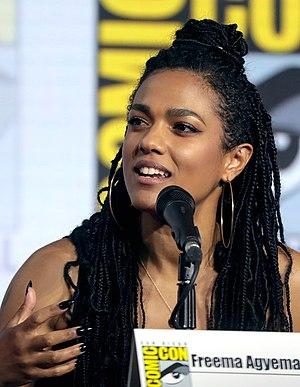
The Carrie Diaries est une série télévisée américaine en 26 épisodes de 42-45 minutes, développée par Amy B. Harris et diffusée entre le 14 janvier 2013 et le 31 janvier 2014 sur The CW et en simultanée au Canada sur Citytv.
New Amsterdam est une série médicale américaine créée par David Schulner et basée sur le livre Twelve Patients: Life and Death at Bellevue Hospital d'Eric Manheimer, diffusée depuis le 25 septembre 2018 sur le réseau NBC et en simultané sur le réseau Global au Canada.
Freema Agyeman, née le 20 mars 1979 à Londres, est une actrice britannique.